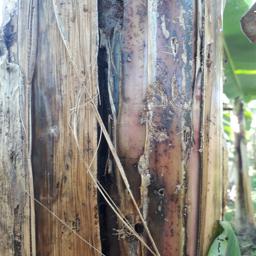
Label: PSEUDOSTEM WEEVIL